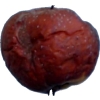
Label: apples